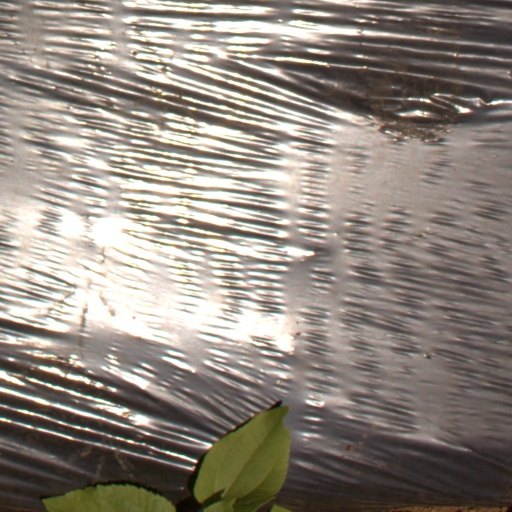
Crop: Jerusalem artichoke